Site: brandenburg
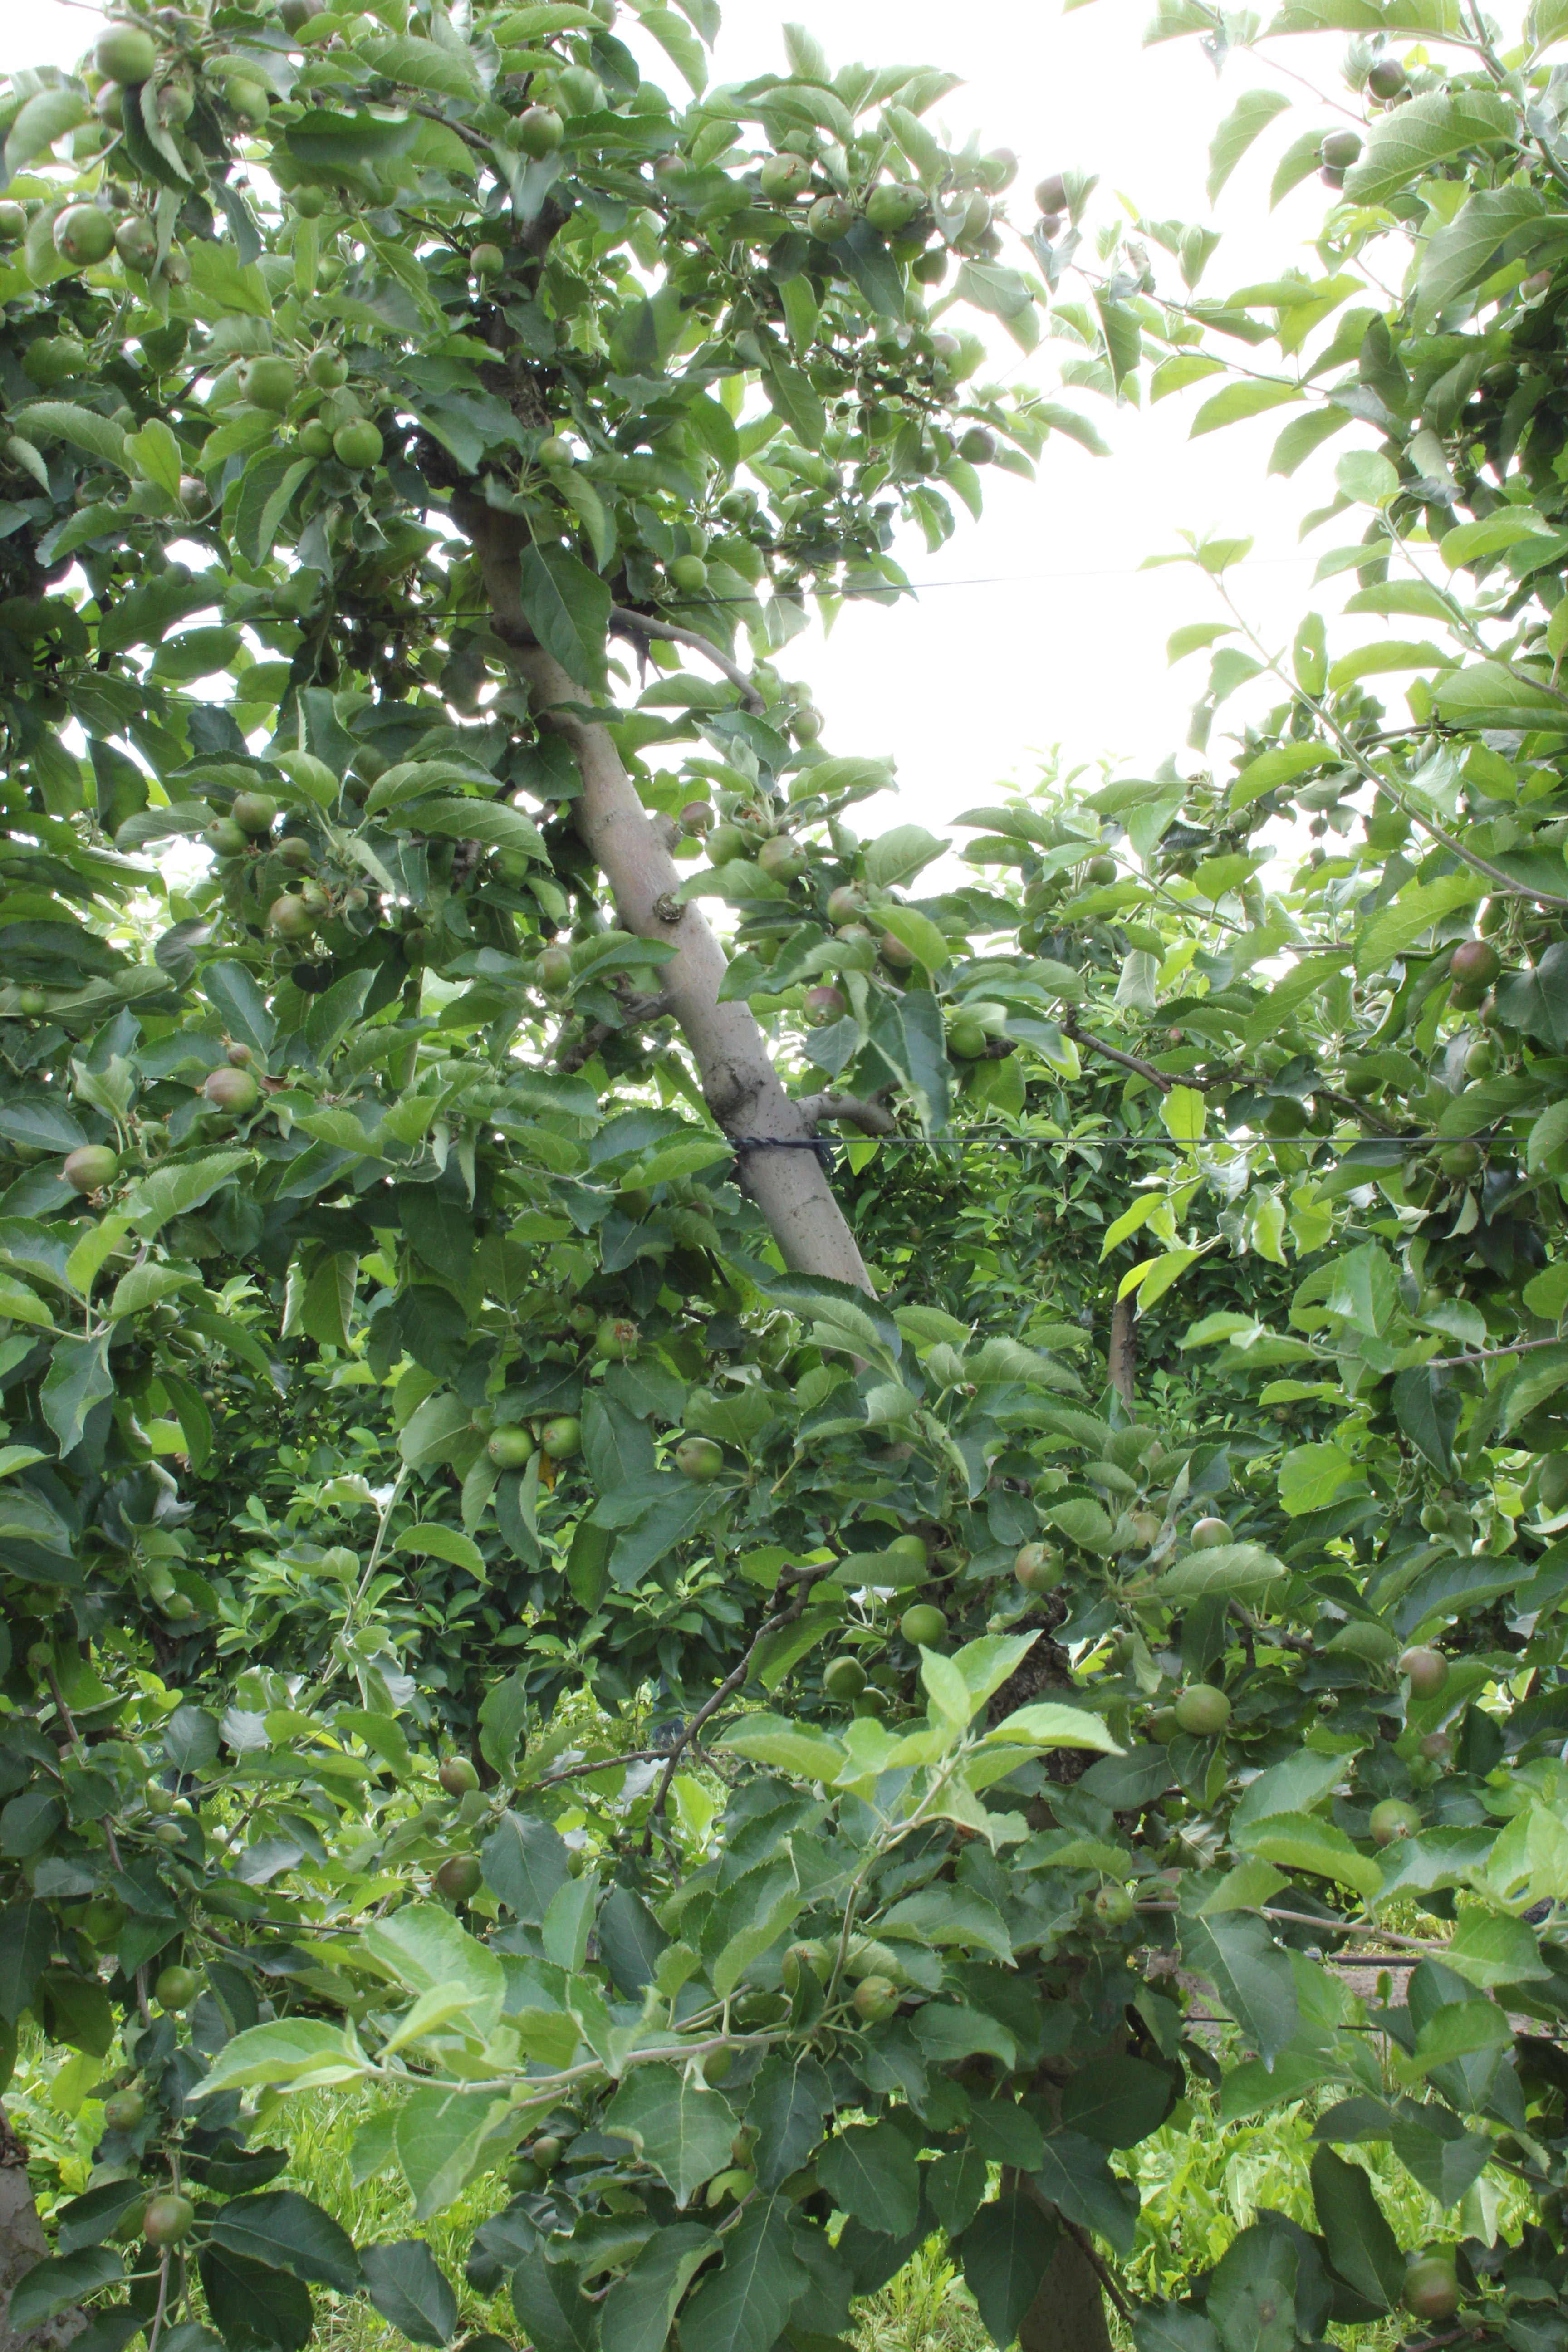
Growth stage (BBCH 73): Development of fruit